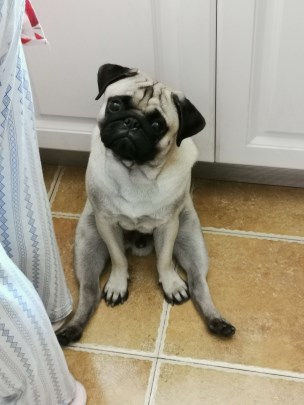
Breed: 798-n000130-pug